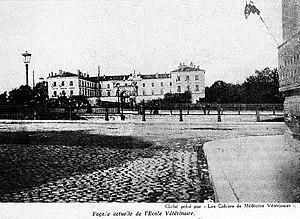
Façade de l'École Vétérinaire de Toulouse en 1934.
L’École nationale vétérinaire de Toulouse est l'une des quatre écoles vétérinaires françaises. Elle a été fondée à Toulouse, en 1828.